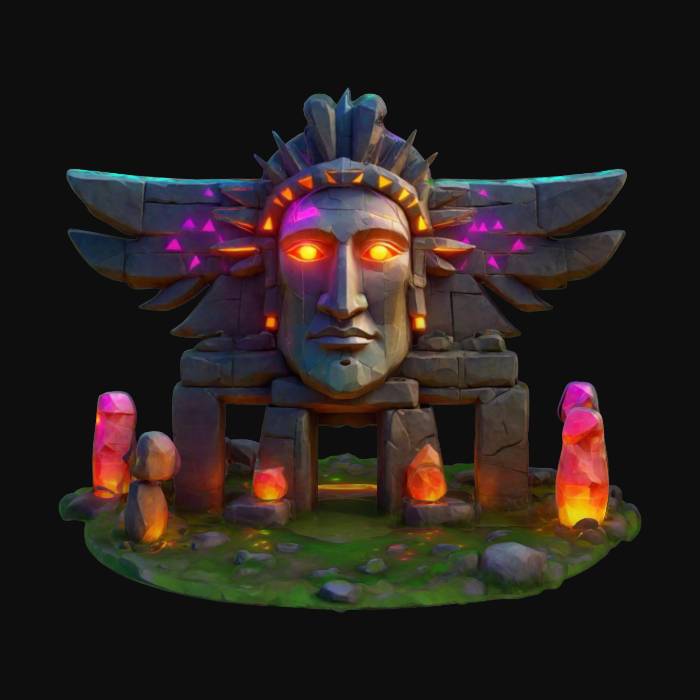
미적 점수 (1~10점): 6